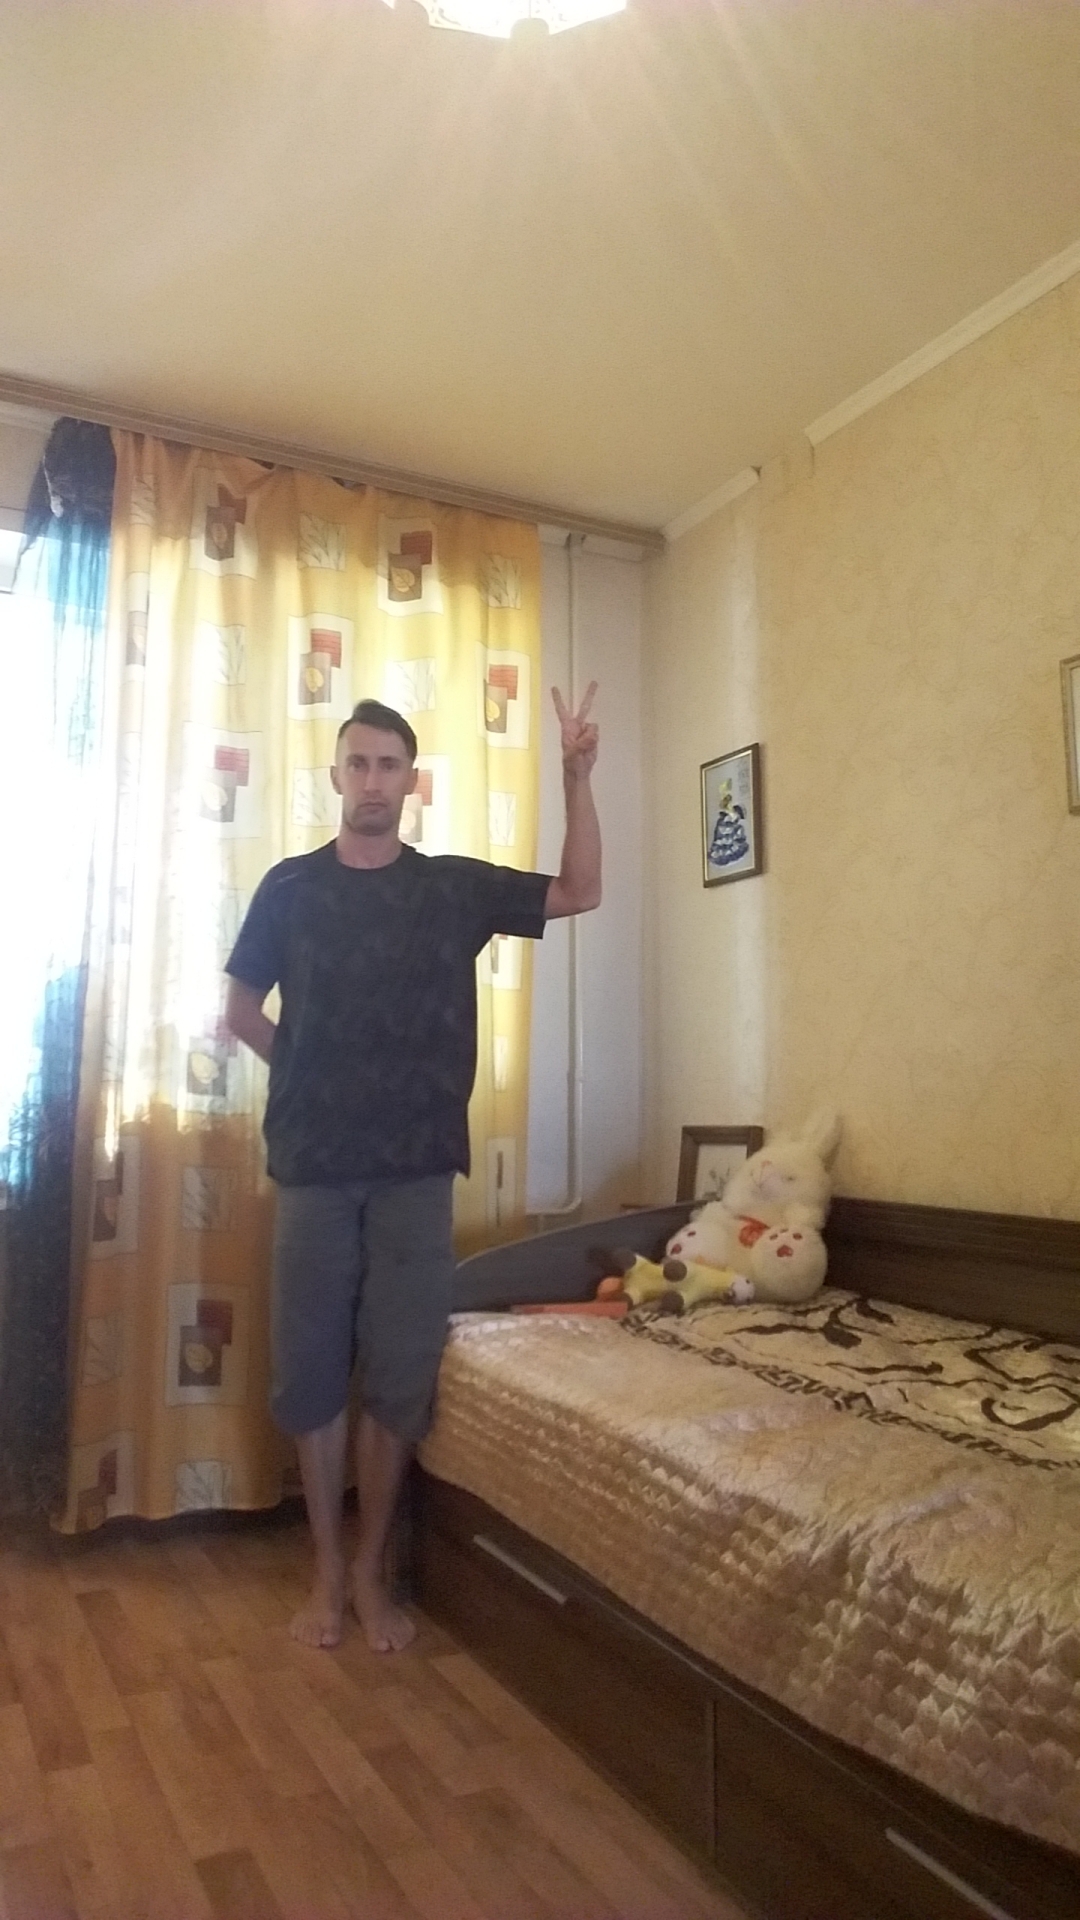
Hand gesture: peace